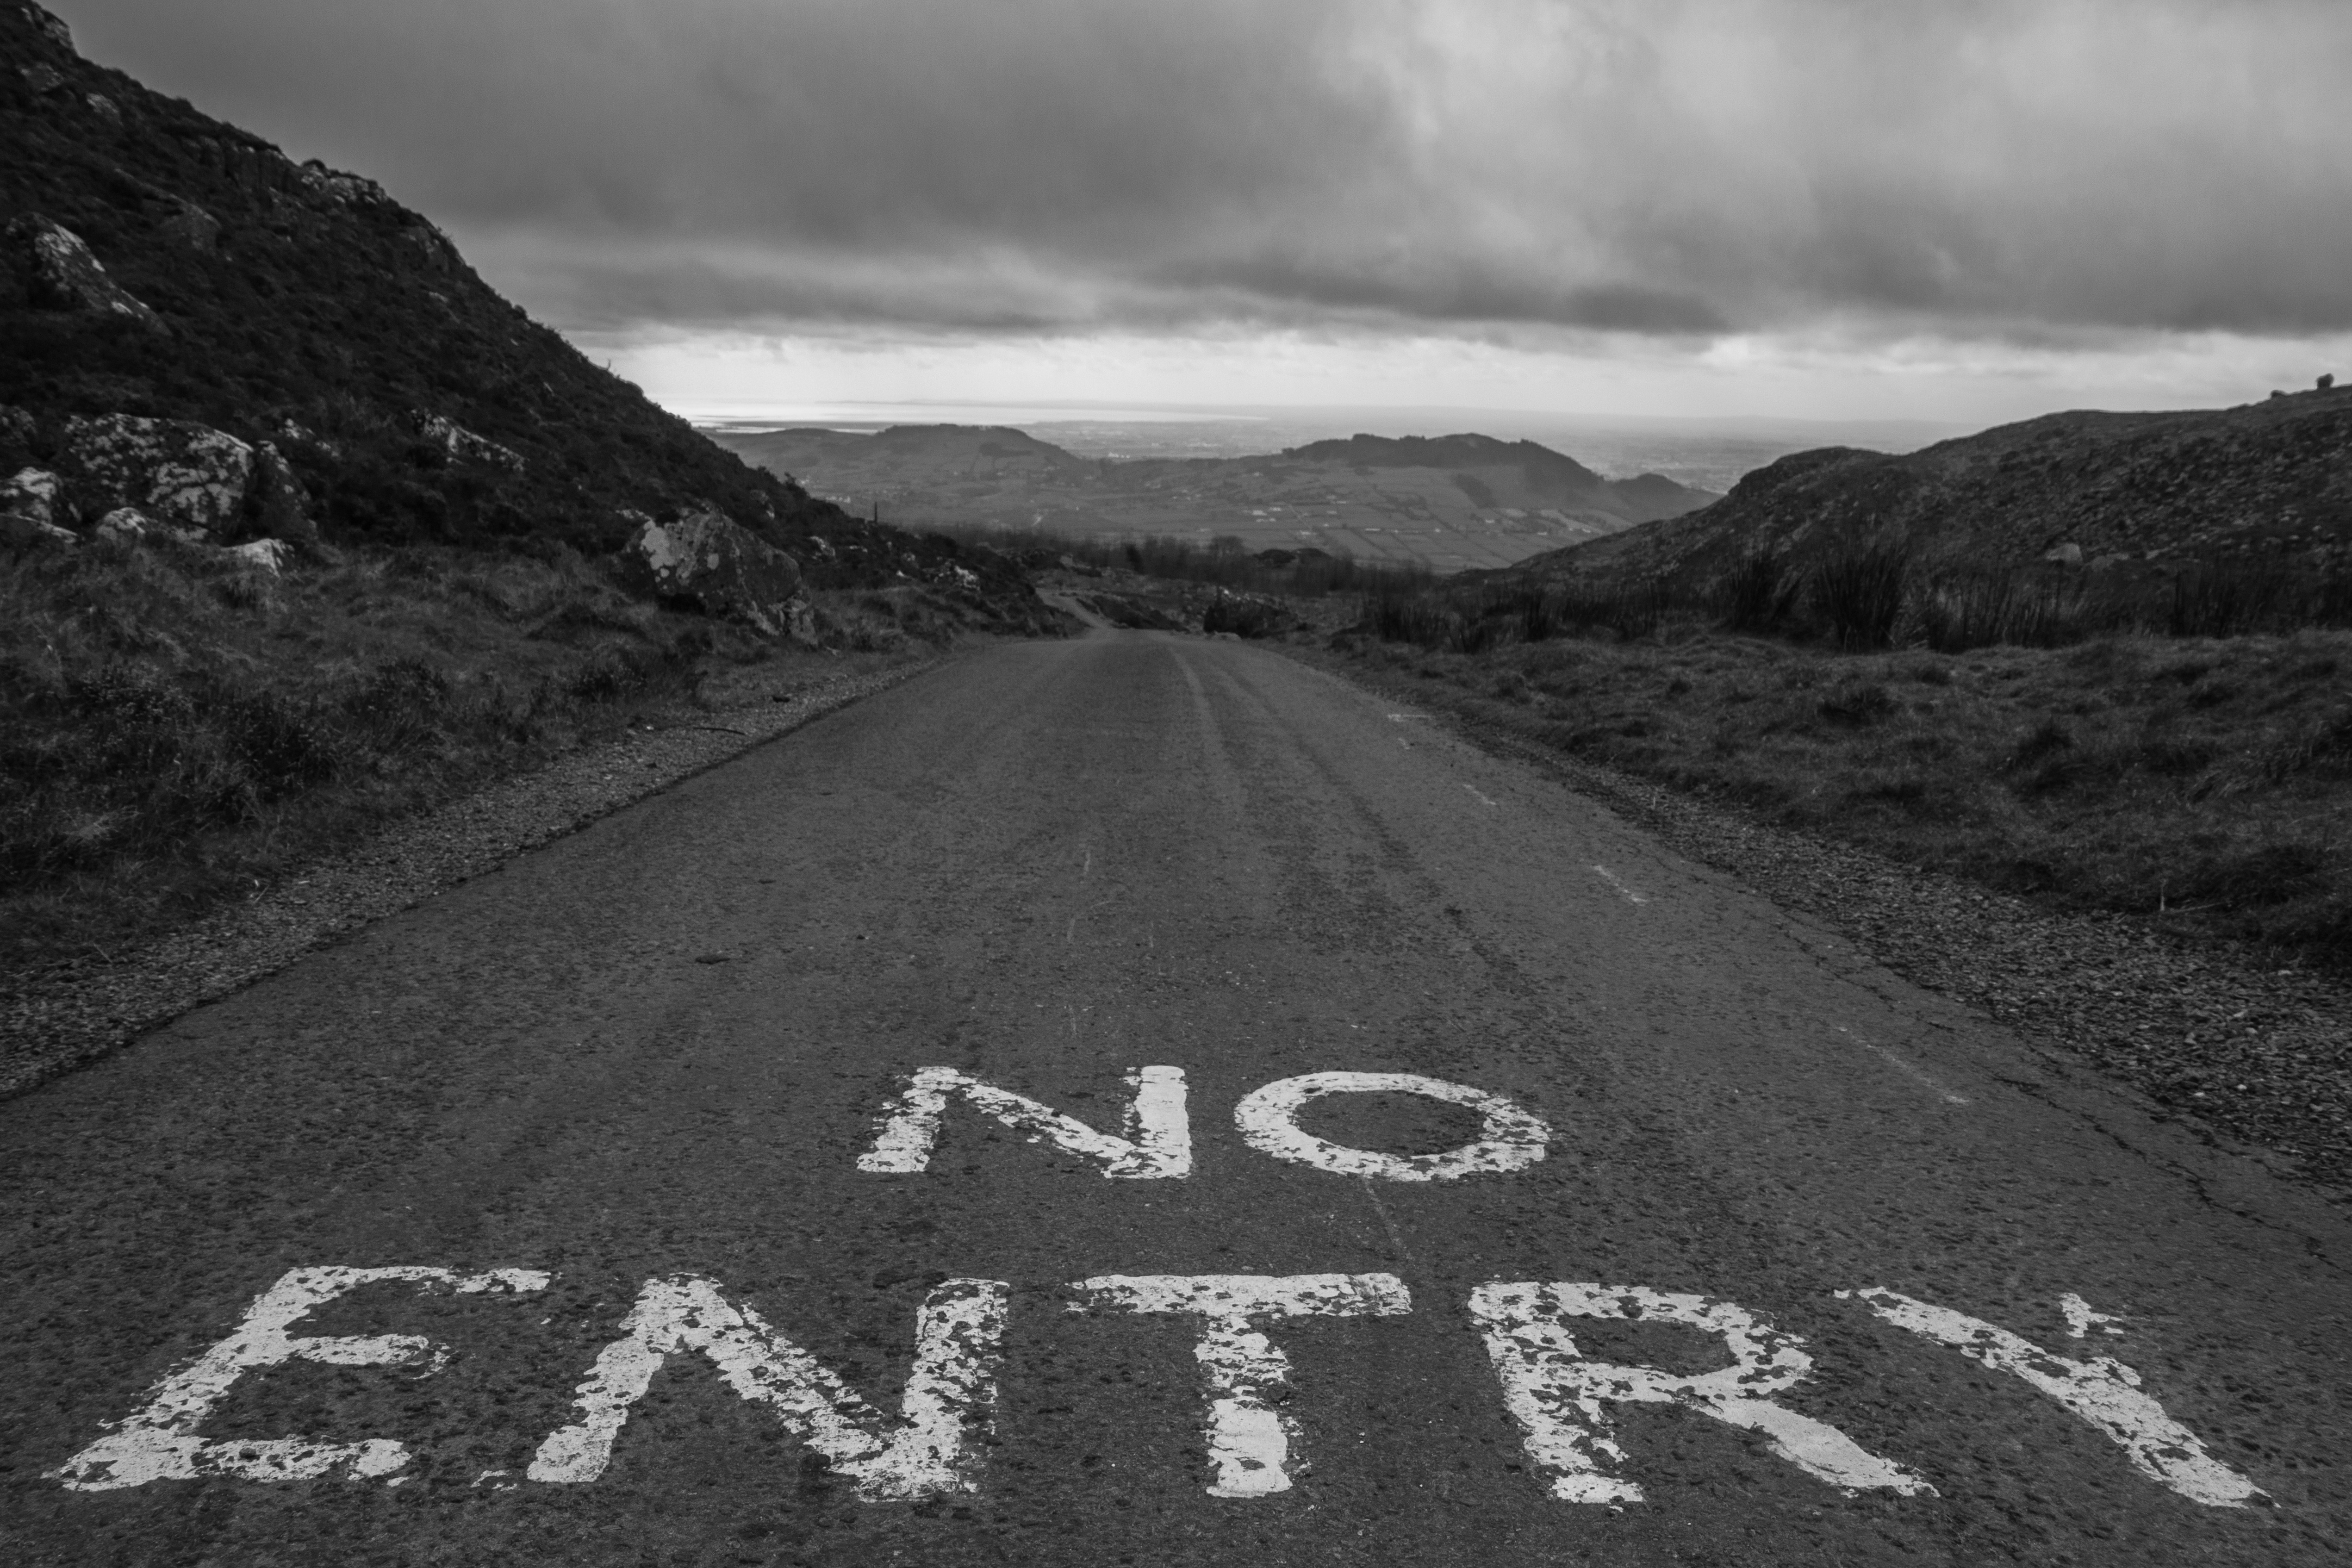
mountain, black and white, road, highway, asphalt, monochrome, lane, infrastructure, mountain pass, road surface, monochrome photography